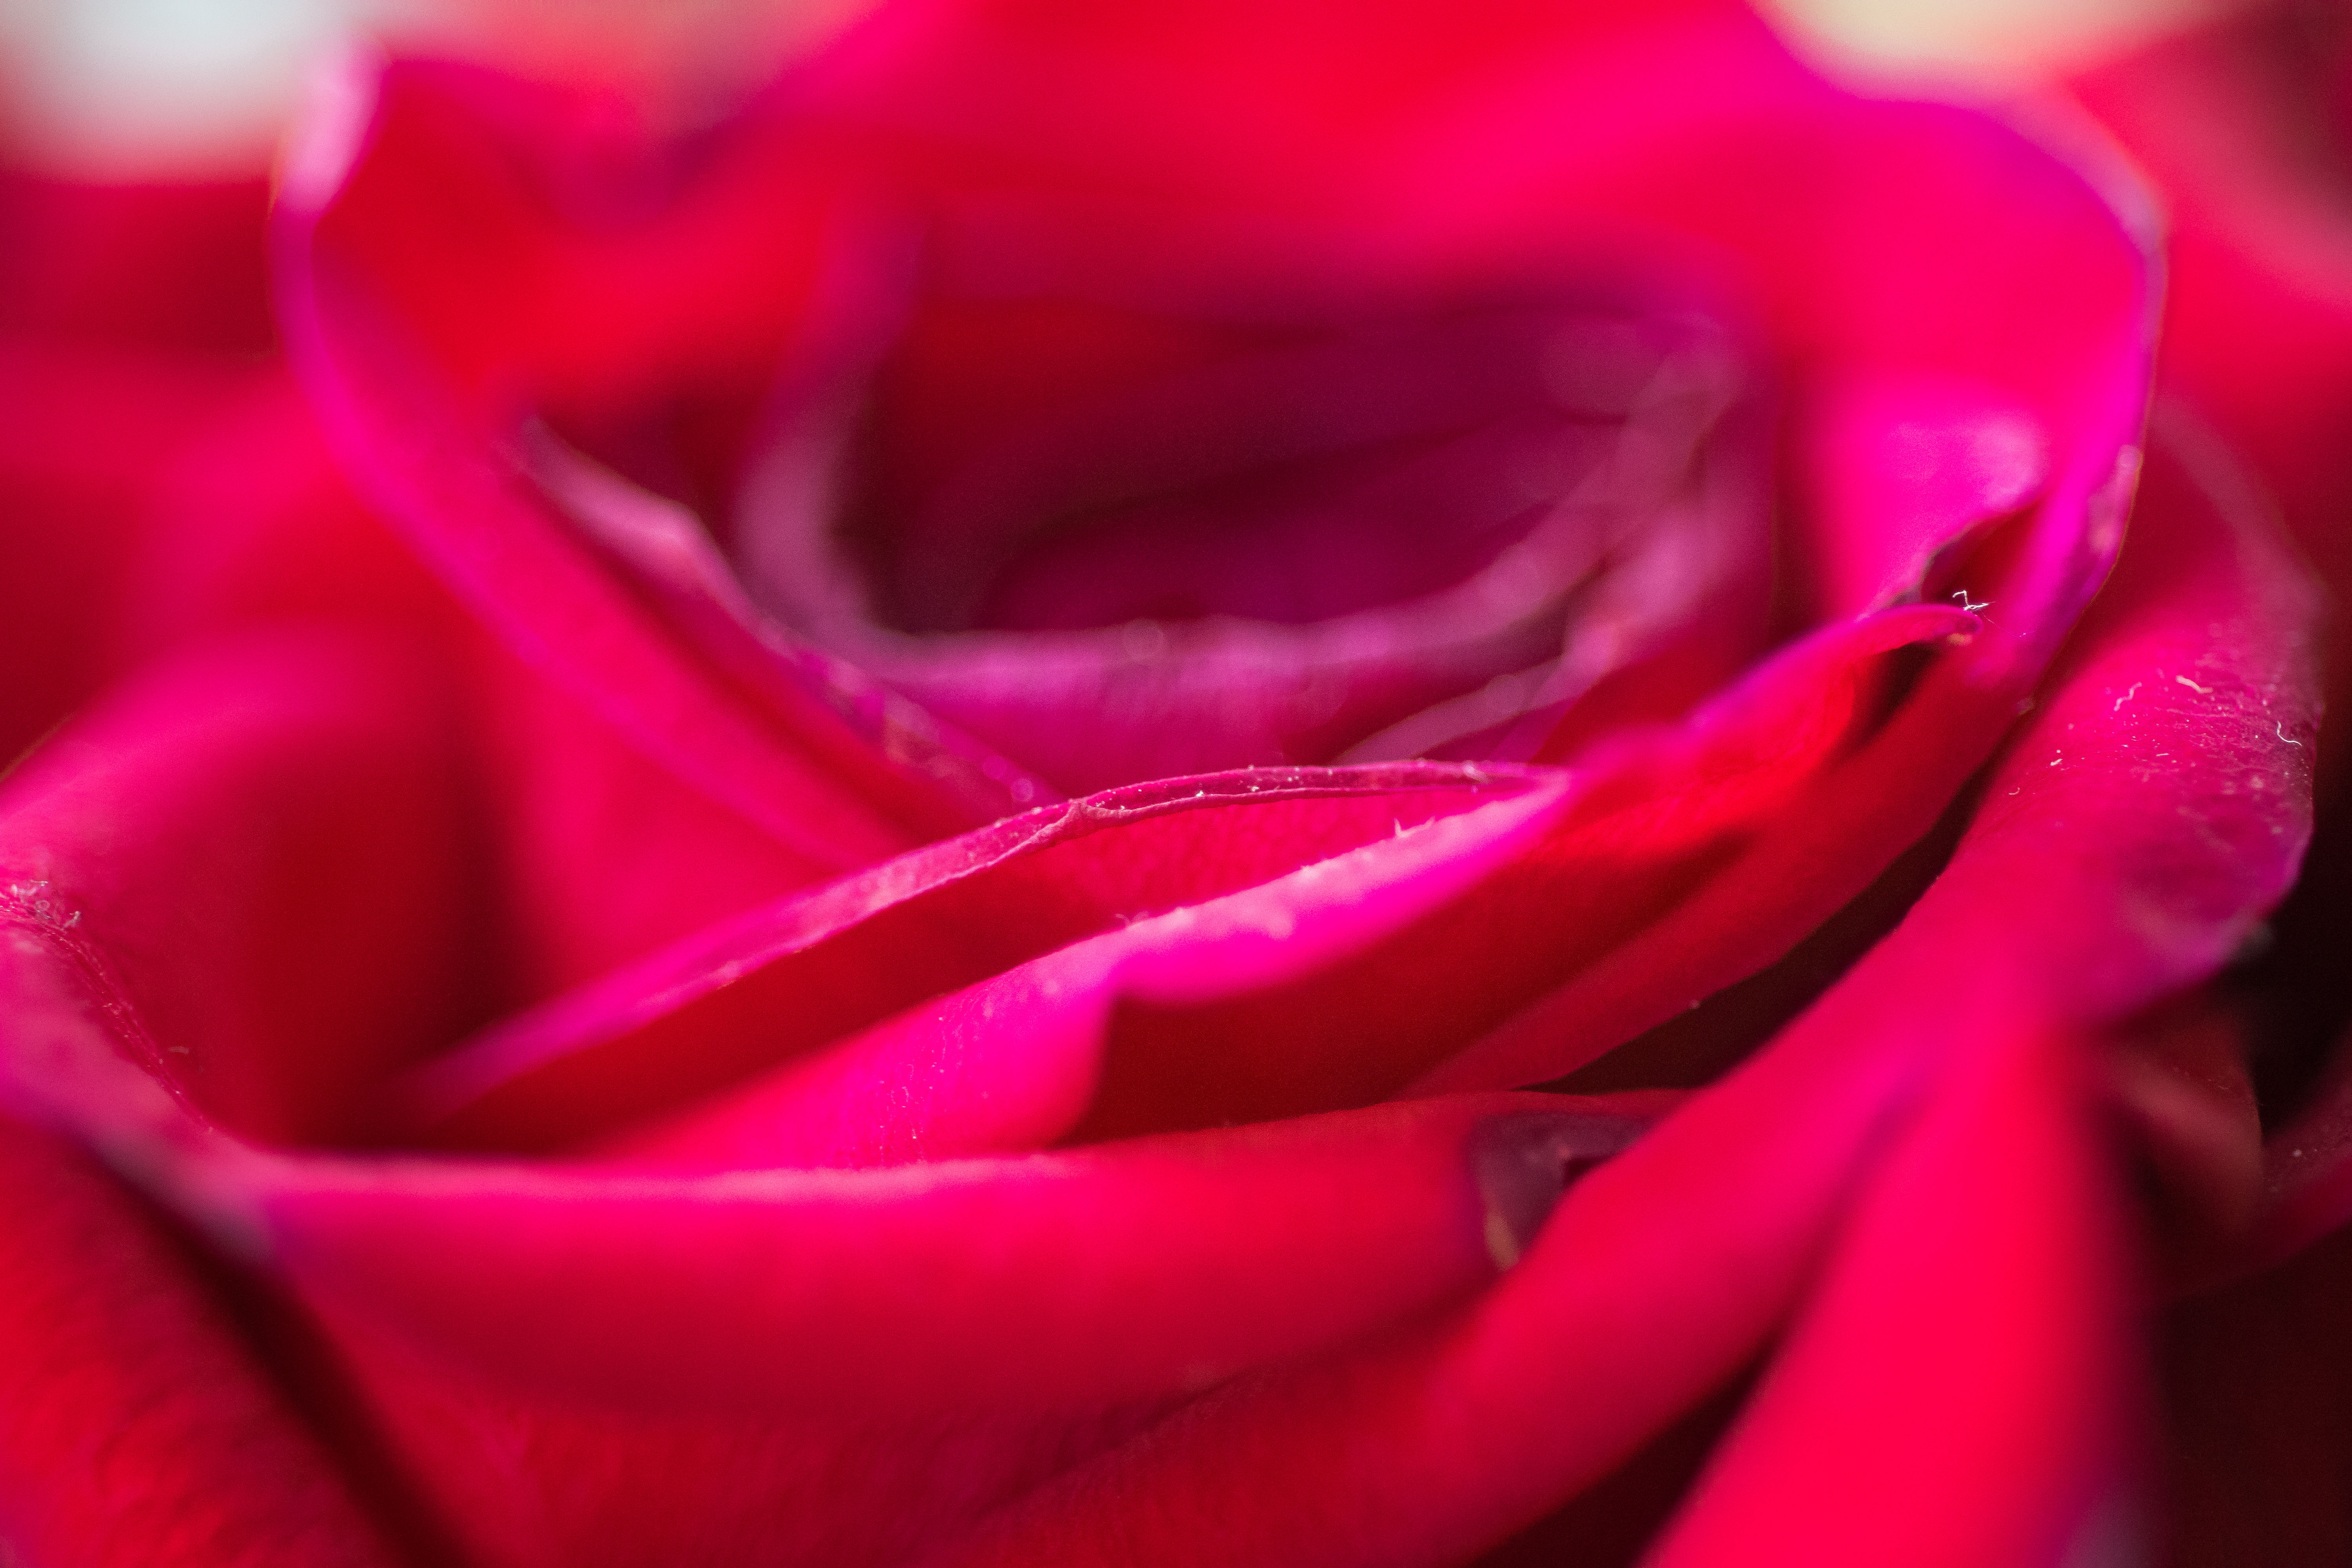
plant, photography, flower, petal, rose, red, macro, nikon, closeup, pink, close up, cool image, 60mm, d7100, i, macro photography, flowering plant, garden roses, rose family, land plant, rose order